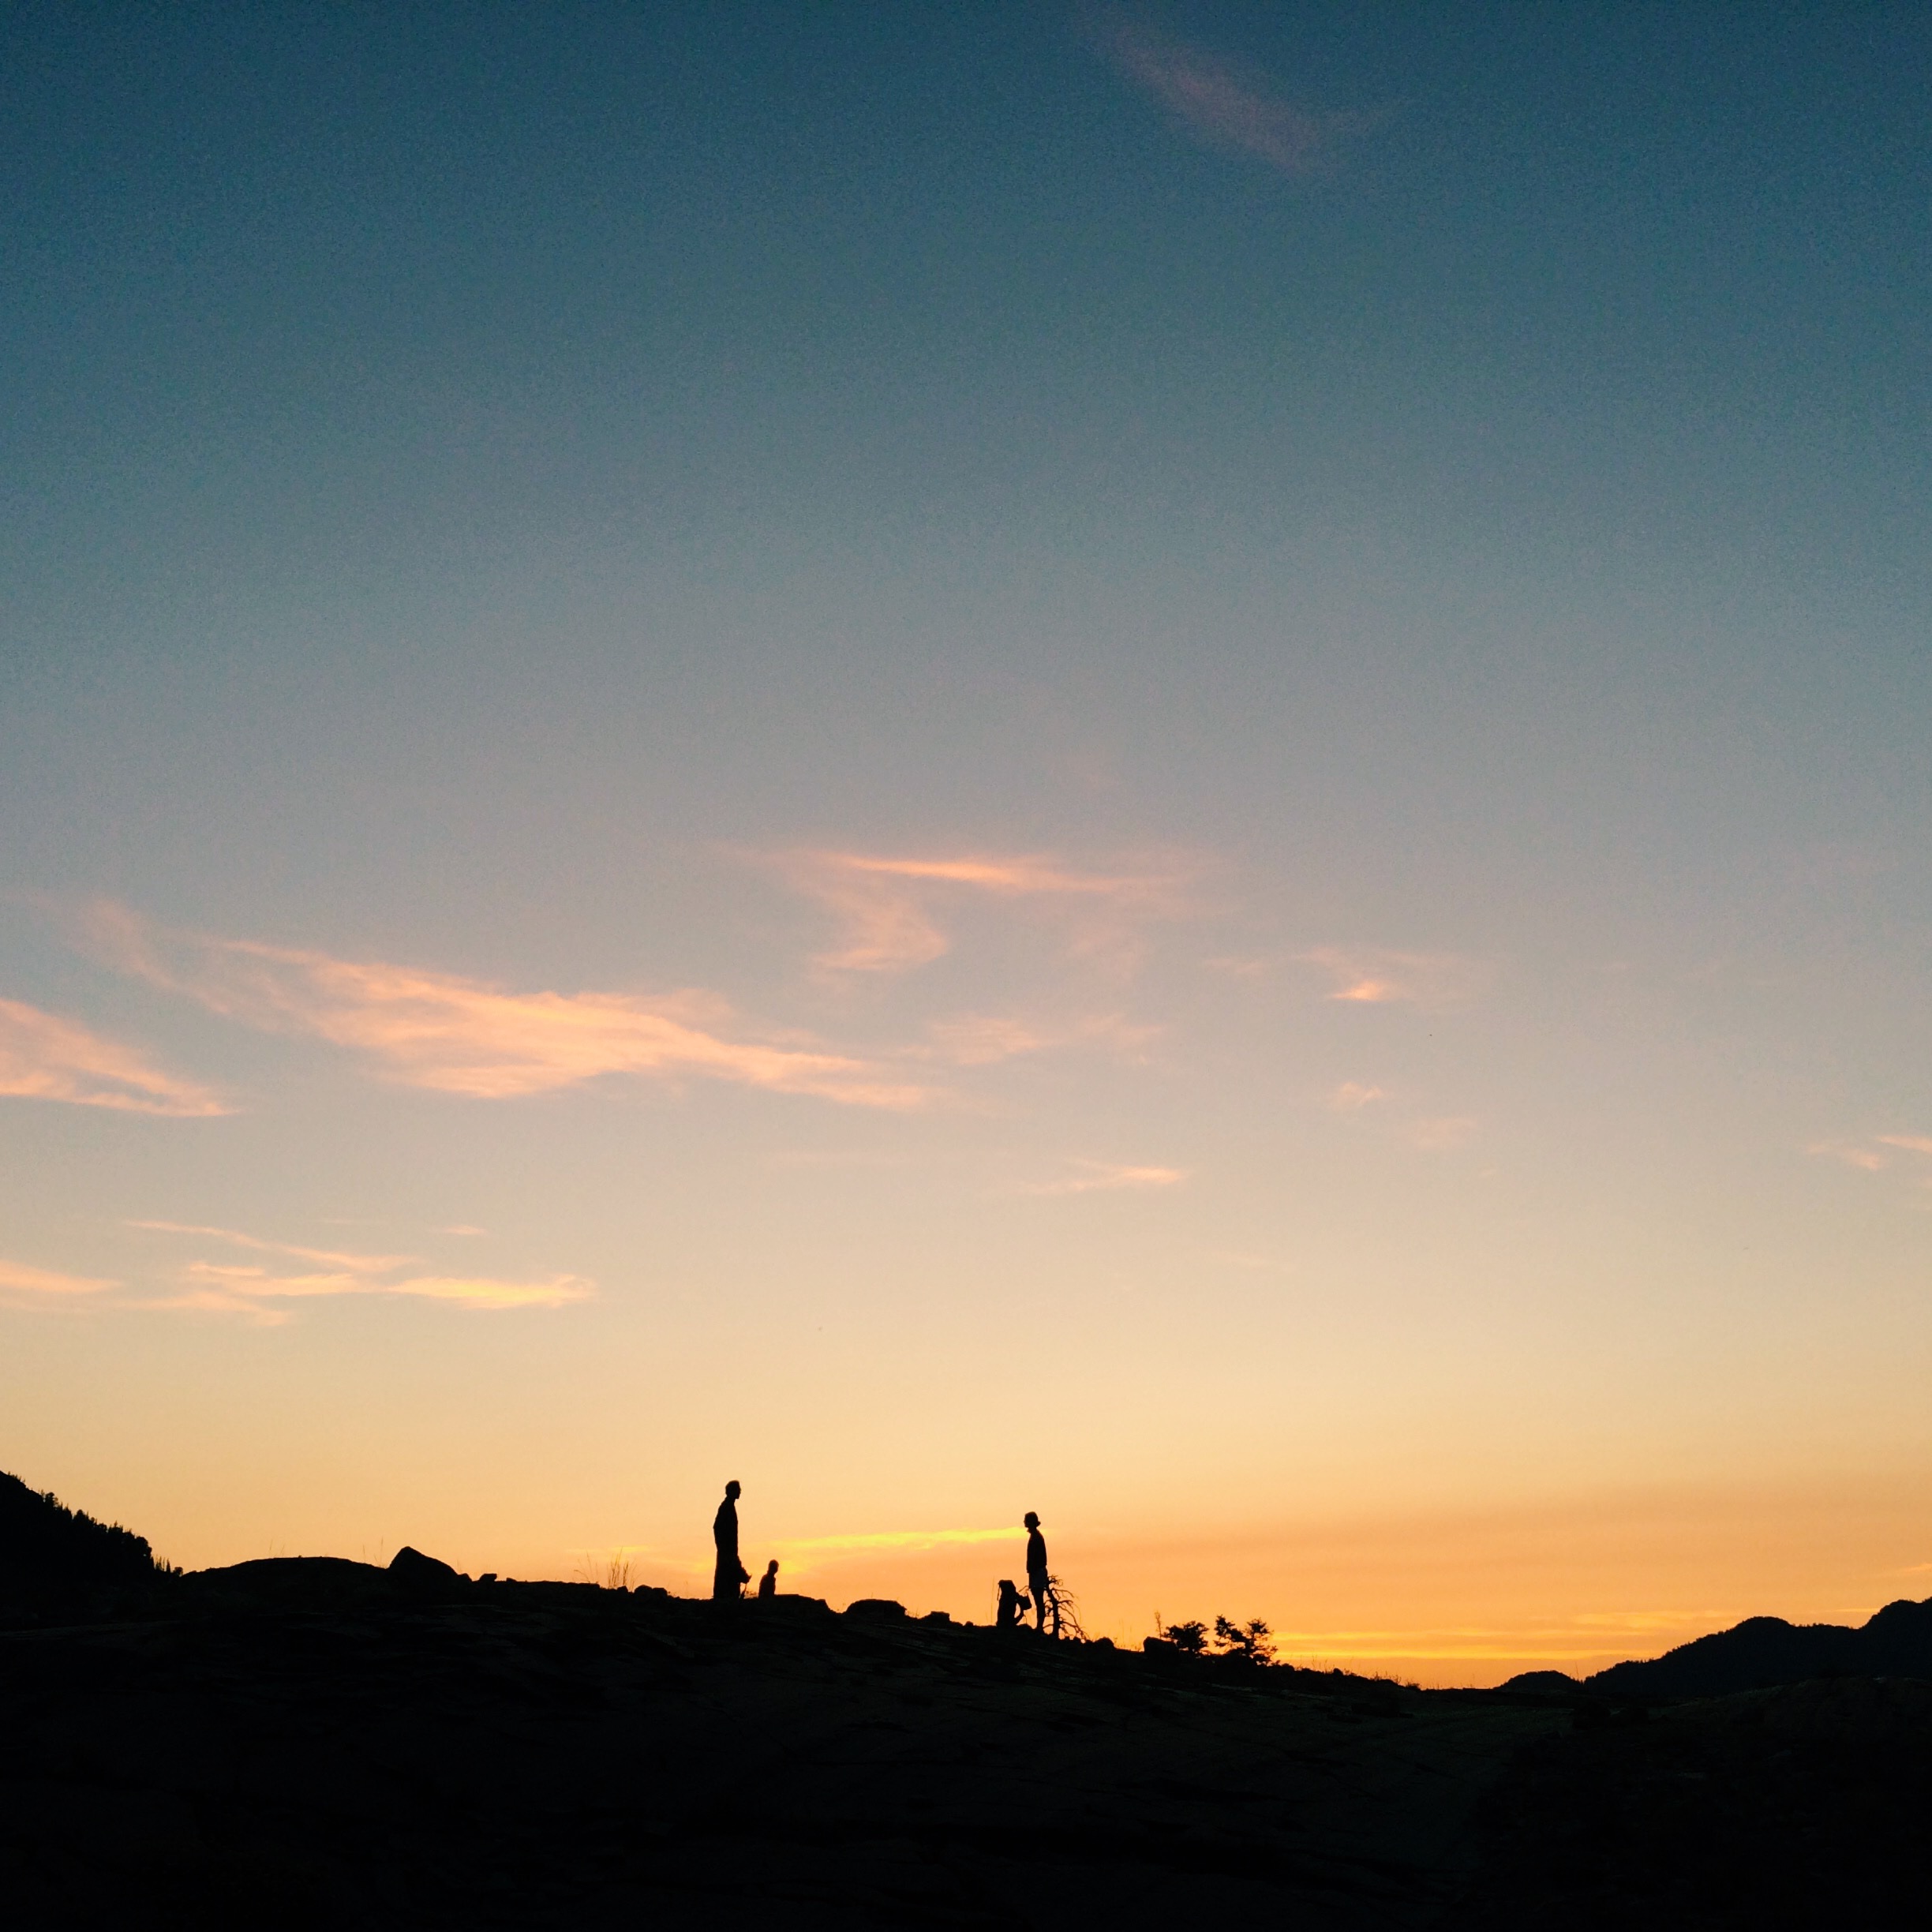
sea, horizon, silhouette, cloud, sky, sun, sunrise, sunset, sunlight, morning, dawn, dusk, evening, afterglow